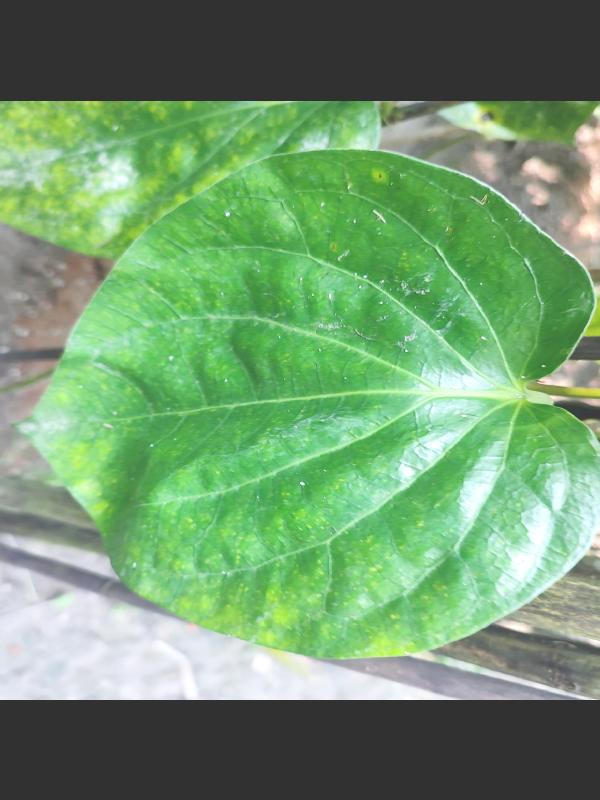
Label: Healthy_Leaf